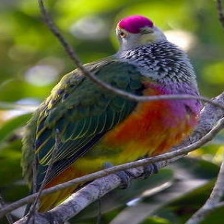
Species: SCARLET CROWNED FRUIT DOVE
Scientific name: PTILINOPUS INSULARIS